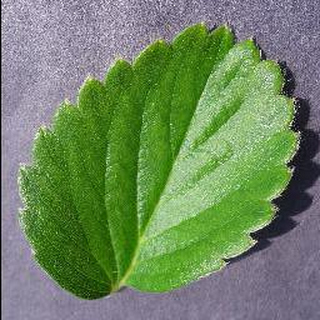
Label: healthy_strawberry